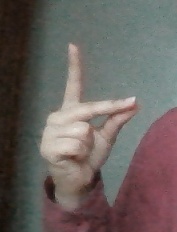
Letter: ta